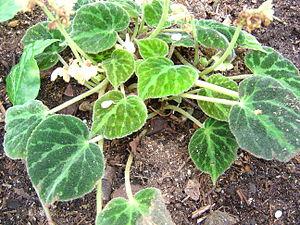
Begonia imperialis est une espèce de plantes de la famille des Begoniaceae. Ce bégonia rhizomateux est originaire du Mexique. L'espèce fait partie de la section Weilbachia ; elle a été décrite en 1861 par le botaniste français Charles Lemaire. L'épithète spécifique, imperialis, signifie « impérial ».